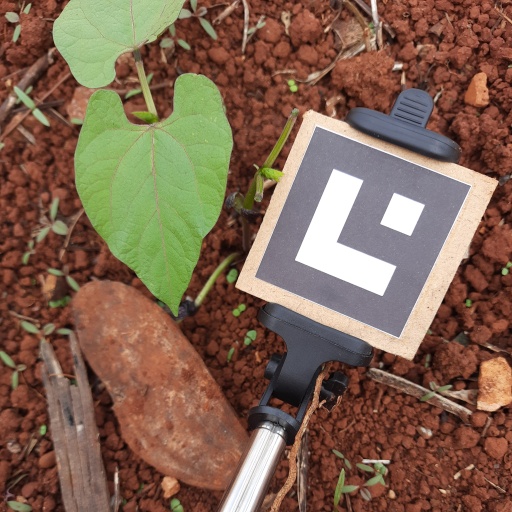
Observations: flat surface, no eating holes, under cloudy sky